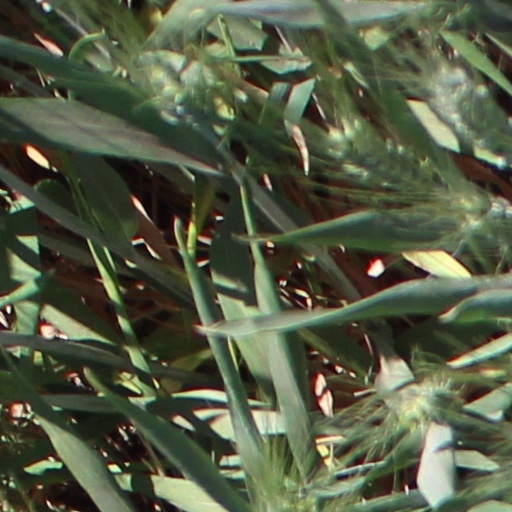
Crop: wheat